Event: Nepal Earthquake
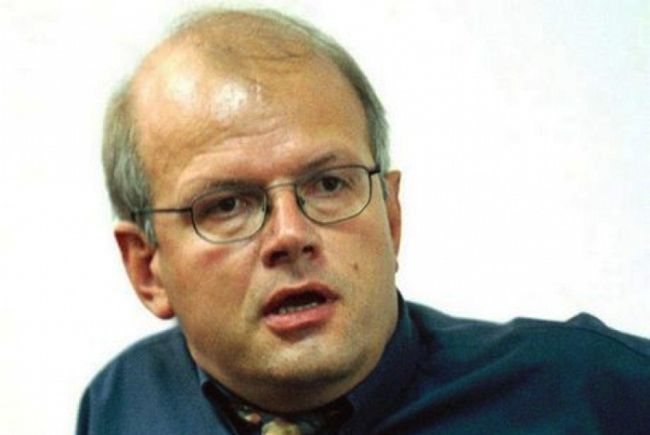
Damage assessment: no_damage